Juan Bautista Martínez del Mazo

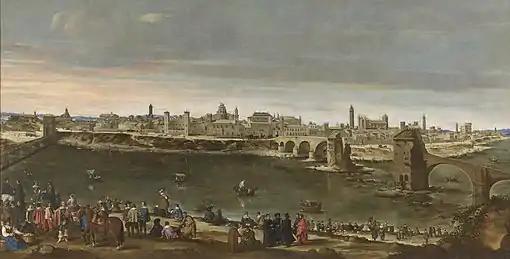
"View of Saragossa", 1647, Museo del Prado, Madrid

Mazo's works owe credit above all to Velázquez, whose style he was long compelled to emulate in Court portraits. However, Mazo shows in his paintings a personality of his own. His portraits exhibit startling naturalism and marvelous execution. Mazo was particularly skillful in painting small figures, a cardinal element in both his hunting scenes and the landscapes he painted as in his most celebrated work "View of Saragossa".